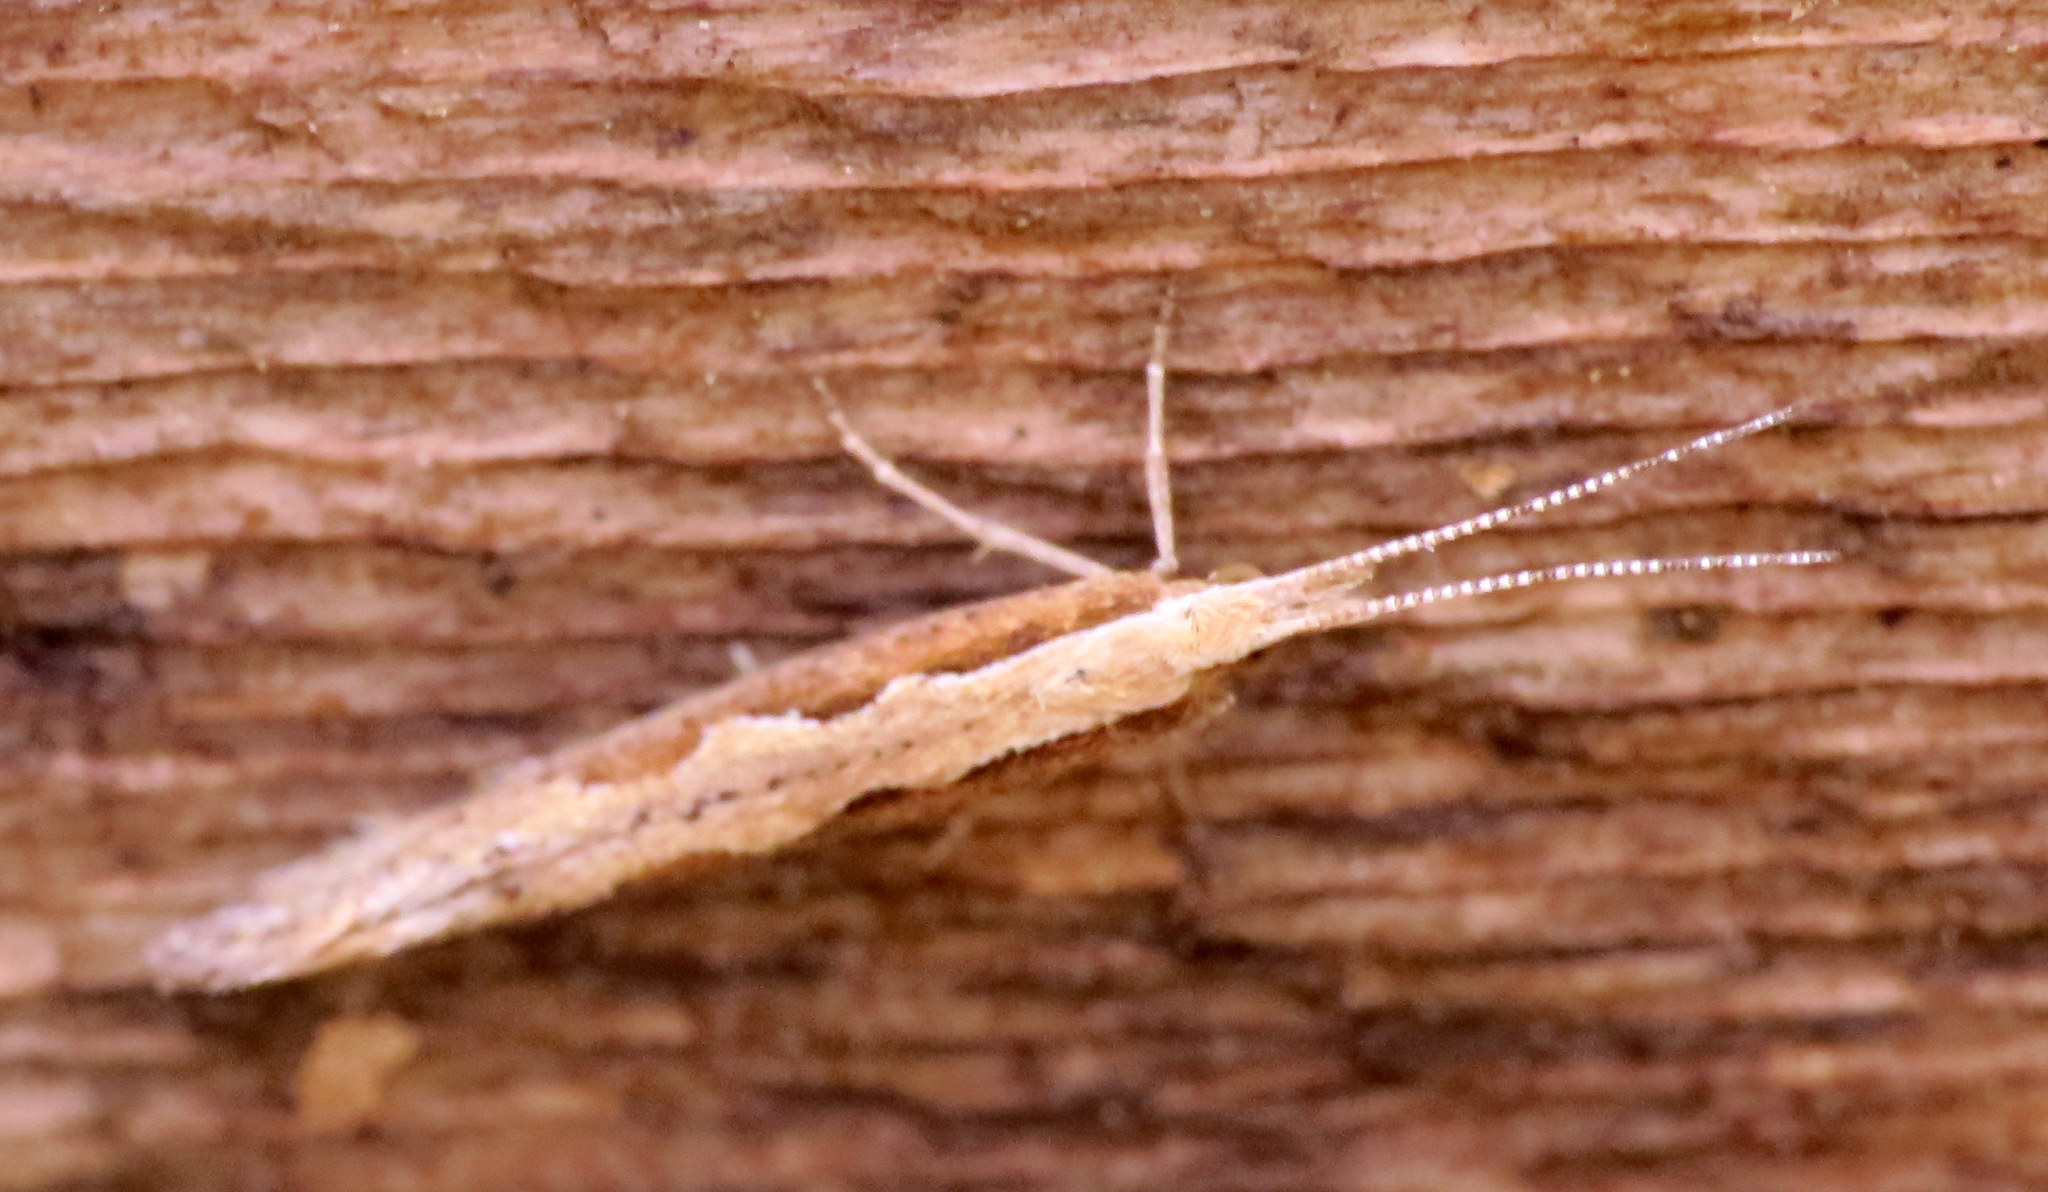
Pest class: diamondback_moth